Resolution of singularities

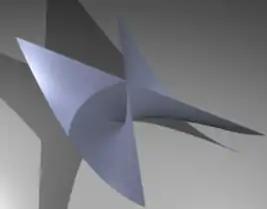
Whitney umbrella

A natural idea for improving singularities is to blow up the locus of the "worst" singular points. The Whitney umbrella "x" = "y""z" has singular set the "z" axis, most of whose point are ordinary double points, but there is a more complicated pinch point singularity at the origin, so blowing up the worst singular points suggests that one should start by blowing up the origin. However blowing up the origin reproduces the same singularity on one of the coordinate charts. So blowing up the (apparently) "worst" singular points does not improve the singularity. Instead the singularity can be resolved by blowing up along the "z"-axis.